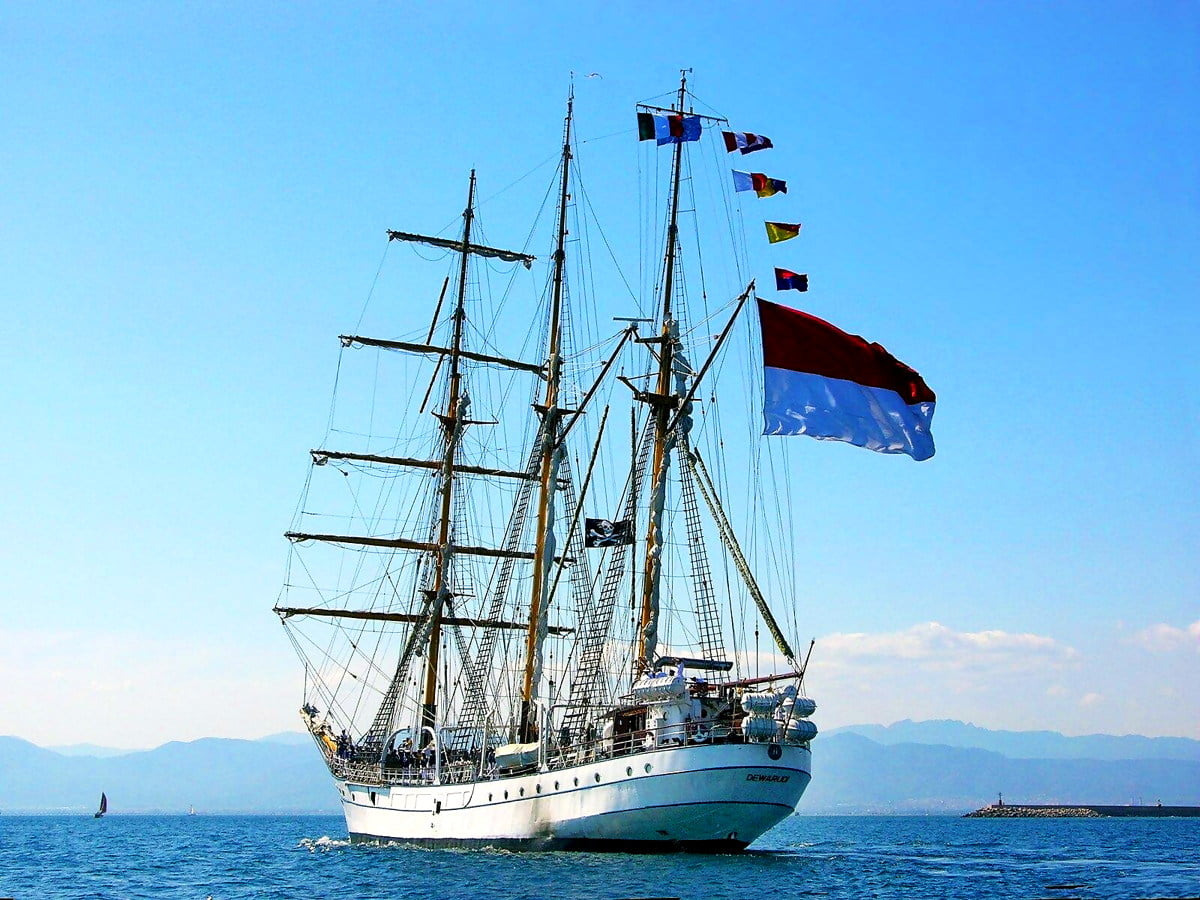
Vehicle type: Ships